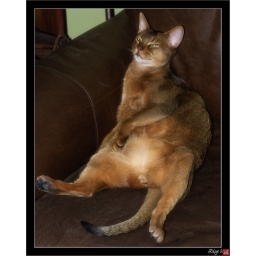
190/365 (July 9, 2010) - It's hot, I'm tired from my motorcycle class, to bed by 9:30...I'm just wiped.